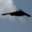
Label: airplane